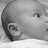
Emotion: surprise